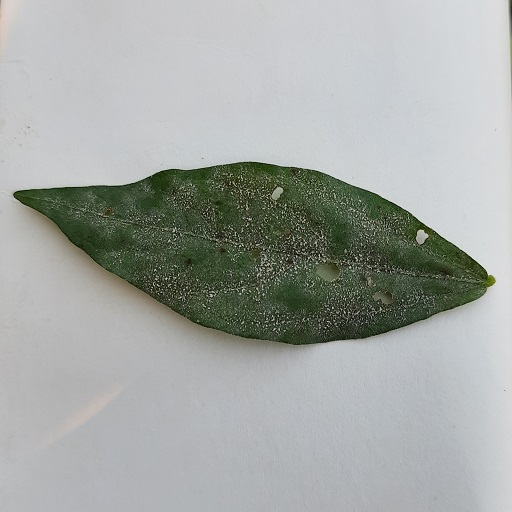
Label: Powdery Mildew